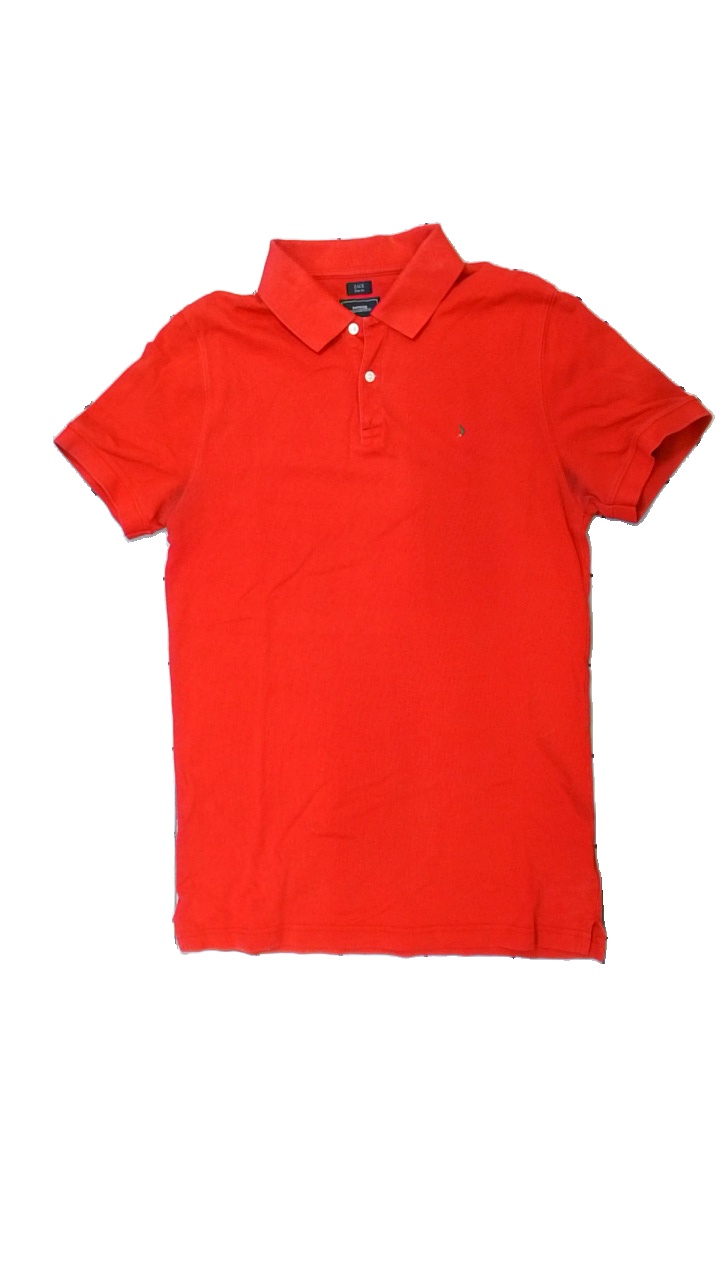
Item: Top (Men)
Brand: Boomerang
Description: röd pike med logga fram, stora fläckar i armhålorna
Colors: Red
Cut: Regular
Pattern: Logo print
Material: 100% cotton
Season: All
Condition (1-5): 3
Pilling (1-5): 5
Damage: fläck armhåla
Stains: Major
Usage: Export
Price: <50